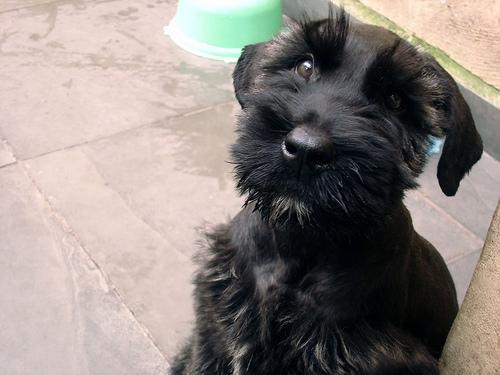
giant_schnauzer